Konrad Zuse

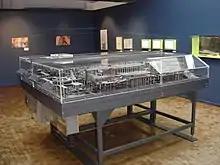
Zuse Z1 replica in the German Museum of Technology in Berlin

In 1937, Zuse submitted two patents that anticipated a von Neumann architecture. In 1938, he finished the Z1 which contained some 30,000 metal parts and never worked well due to insufficient mechanical precision. On 30 January 1944, the Z1 and its original blueprints were destroyed with his parents' flat and many neighbouring buildings by a British air raid in World War II.